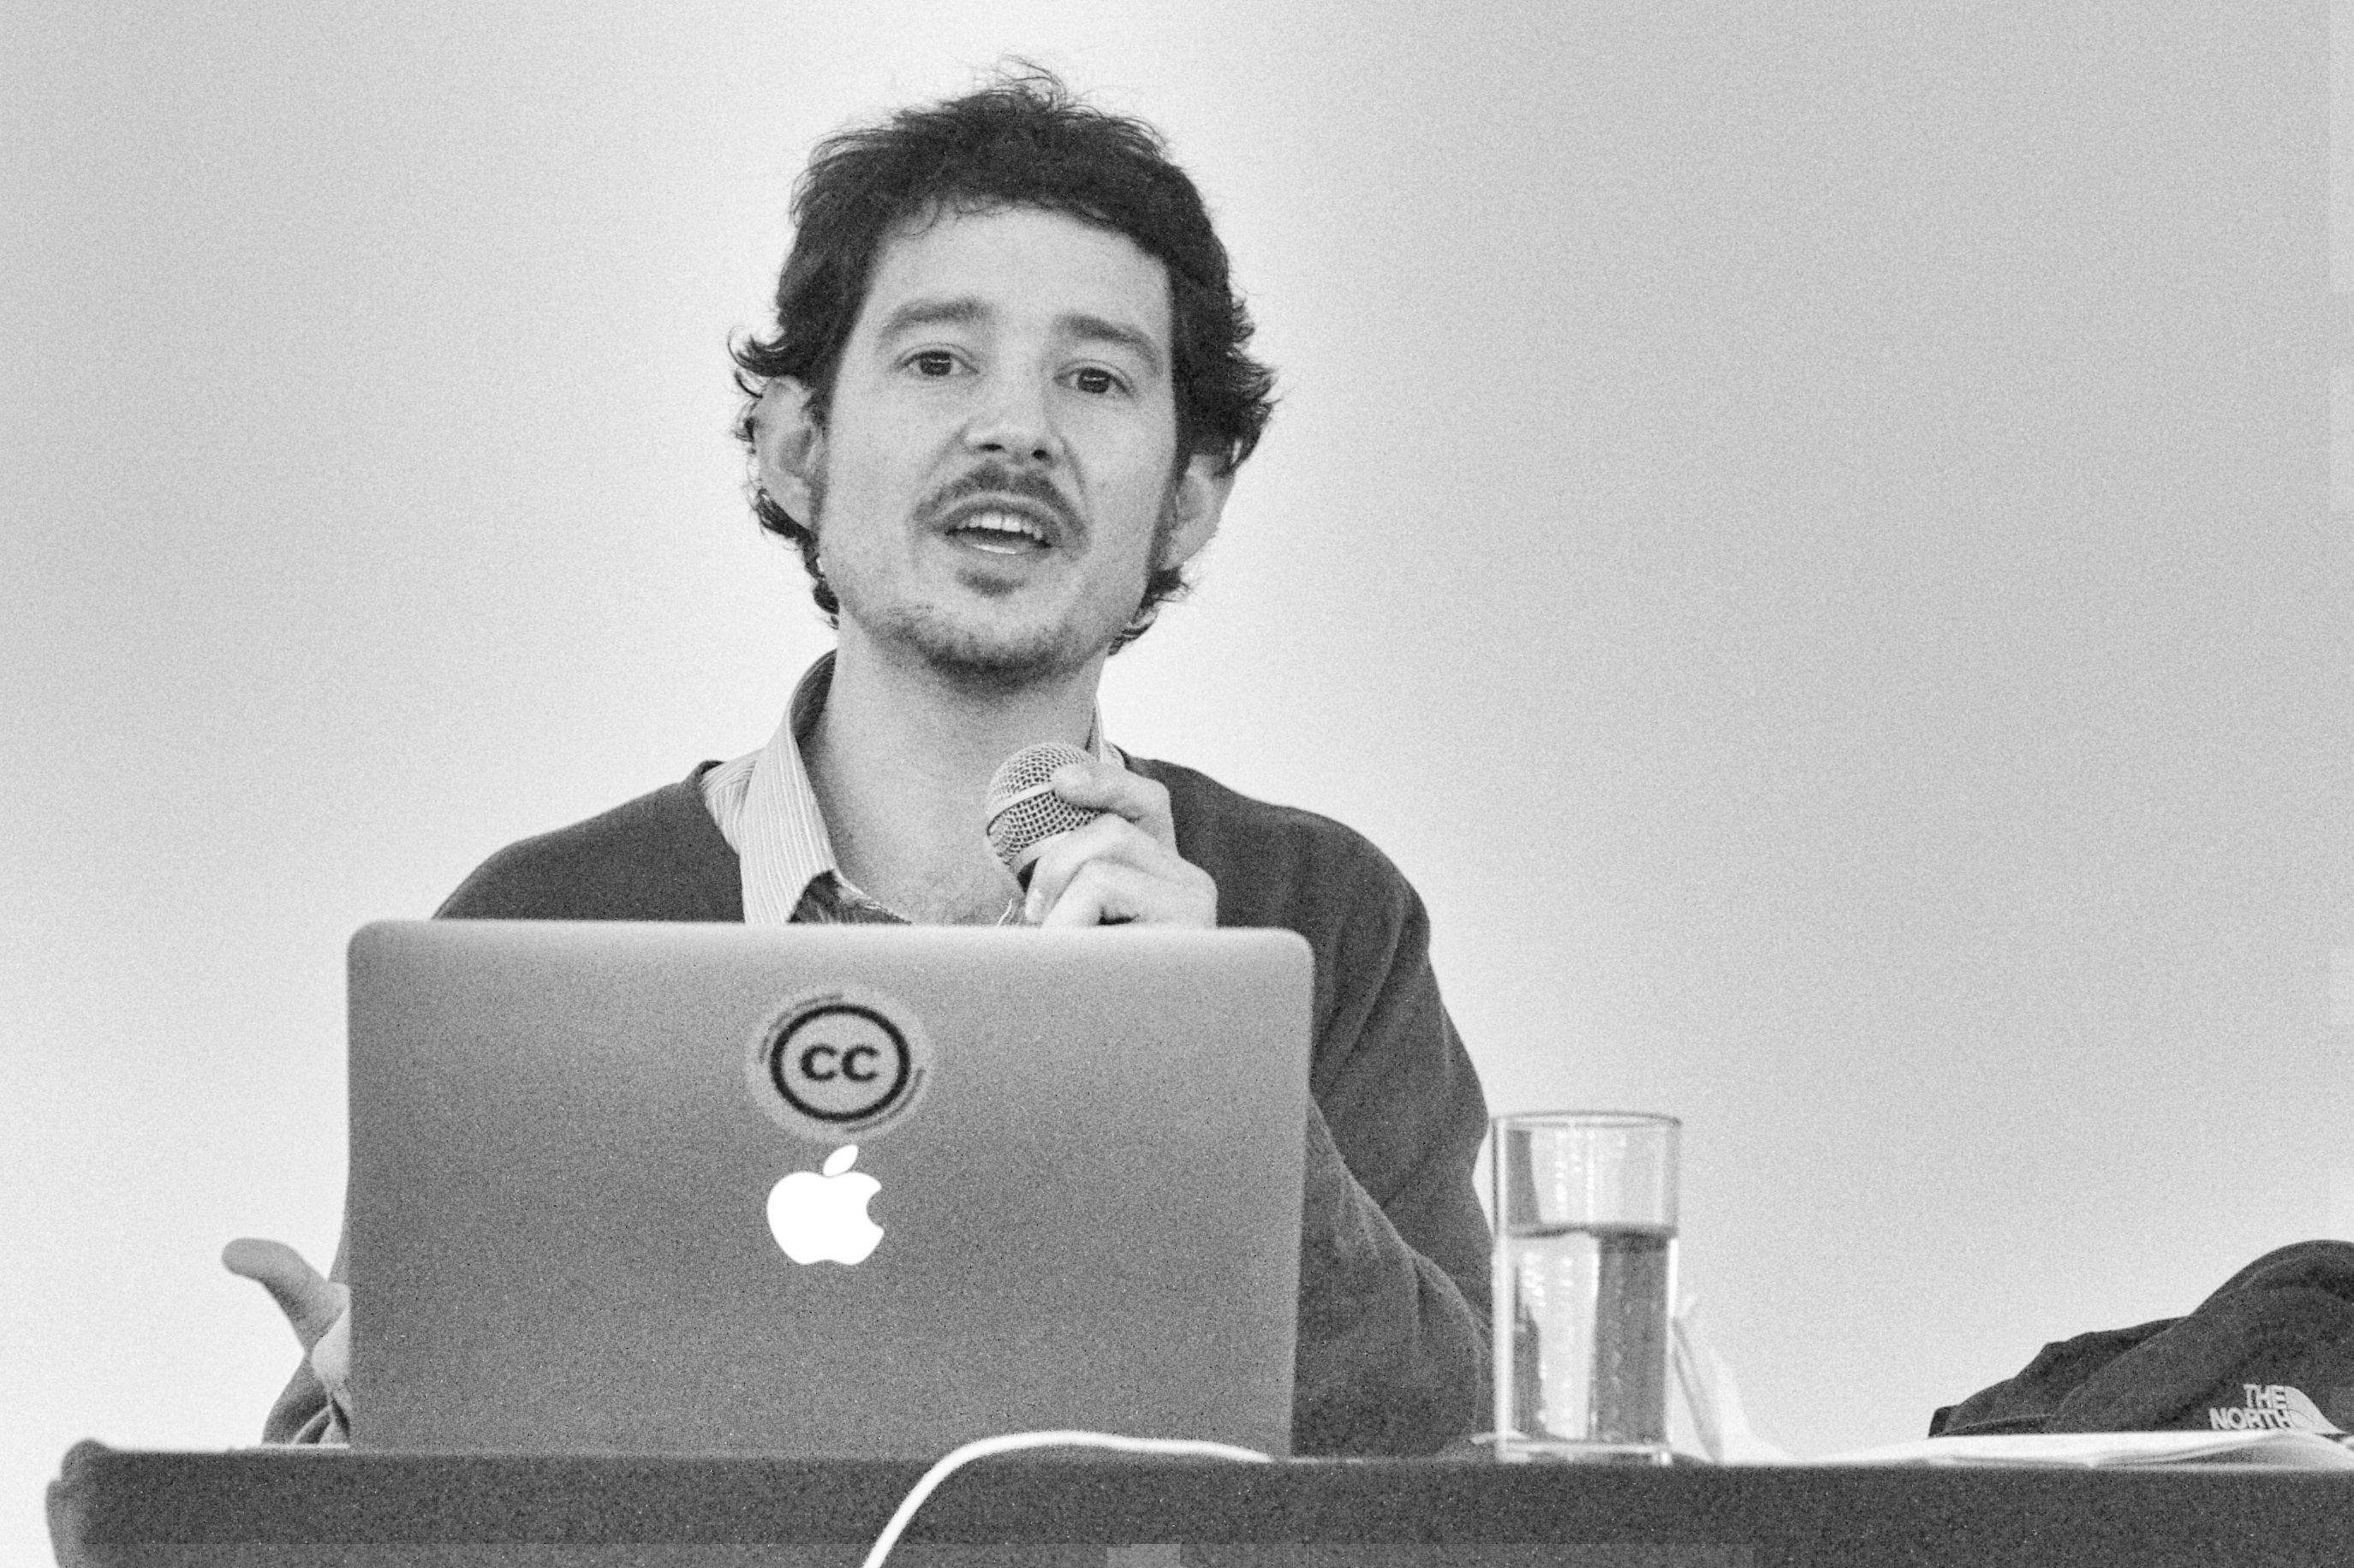
person, black and white, white, photography, sitting, black, monochrome, conversation, bw, photograph, ciinovapp, monochrome photography, human positions